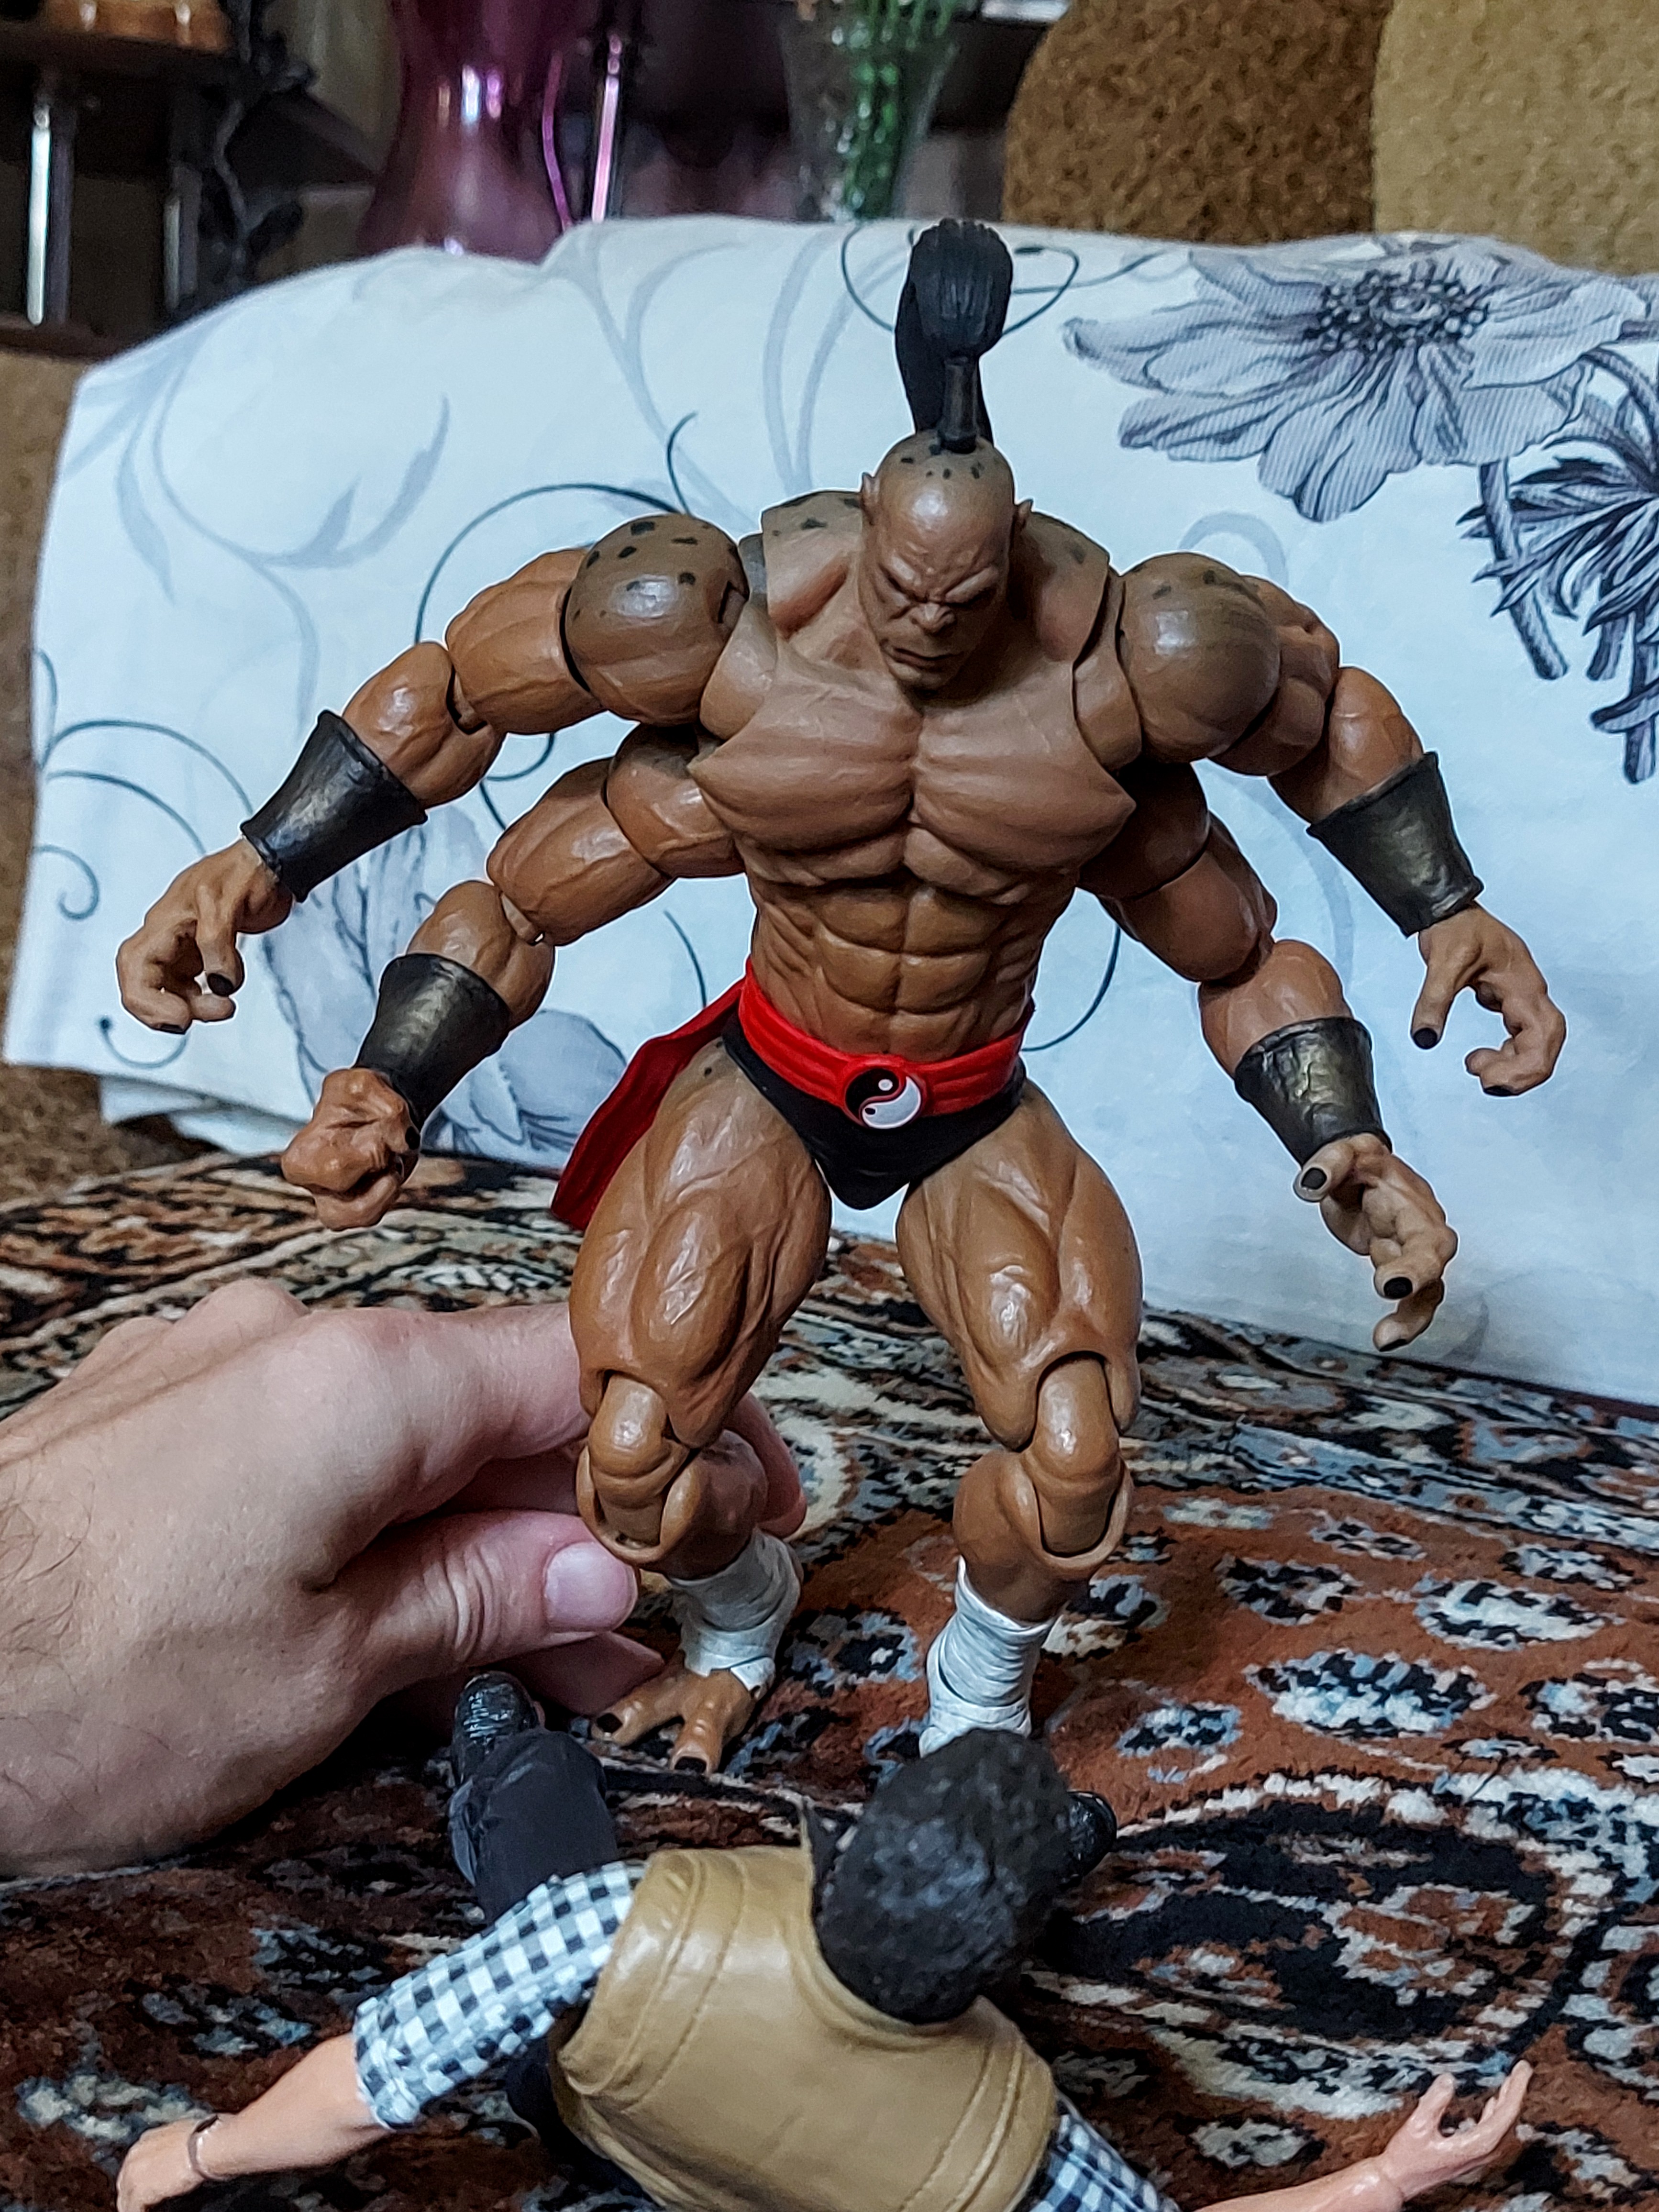
Shokan, storm, collectibles, warrior, fighter, action, figure, blue, cartoon, art, toy, chest, combat sport, Barechested, contact sport, bodybuilder, action figure, collectable, fictional character, event, fiction, metal, flesh, illustration, carmine, wrestling, costume, hero, figurine, superhero